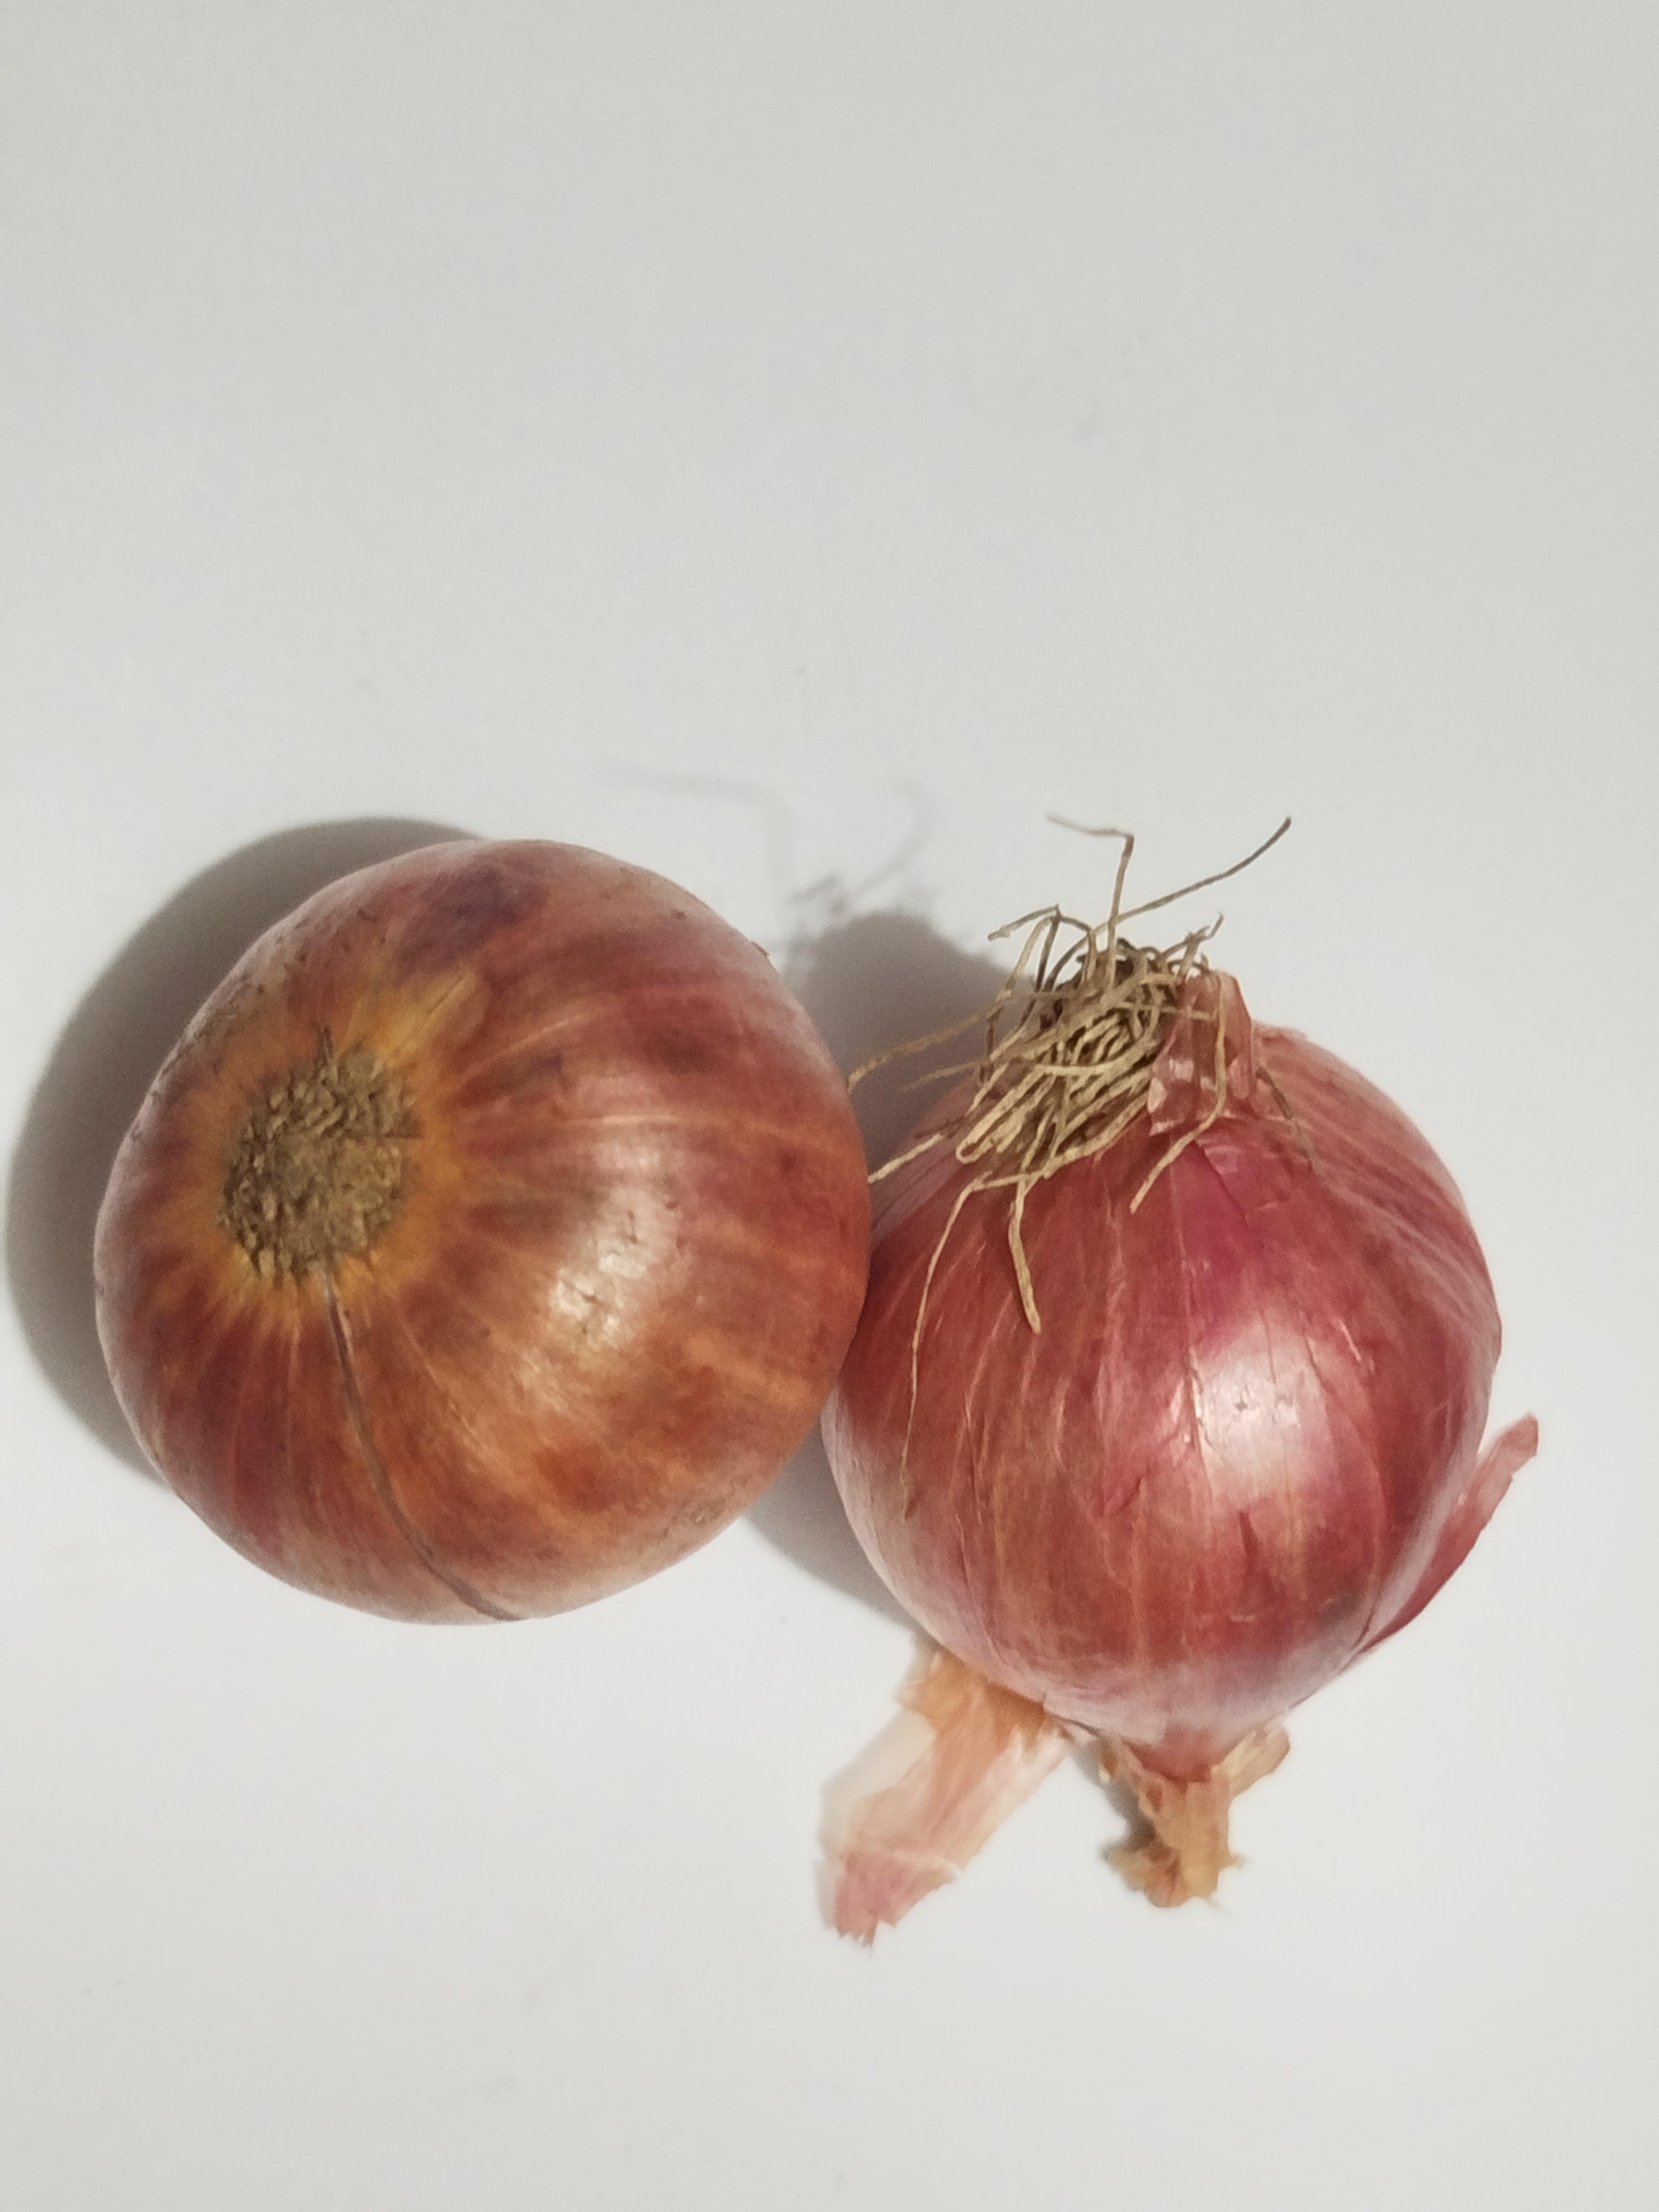
Label: Onion